Spirits in Bondage

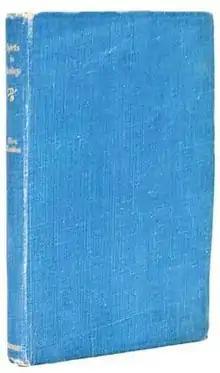
First edition (publ. Heinemann)

Spirits in Bondage: A Cycle of Lyrics (1919) was C. S. Lewis's first published work (originally published under the pseudonym Clive Hamilton, which is Lewis' first name followed by his mother's maiden name). Lewis was 20 years old and had just returned from military service in the First World War. His tutor, William T. Kirkpatrick, encouraged him in publishing the book, although it was unusual at Lewis's age, as writers were expected to wait longer before sharing their work with the world.